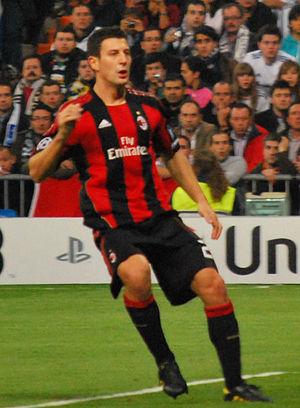
Daniele Bonera, né le 31 mai 1981 à Brescia, province de Brescia située dans la région Lombardie, est un ancien footballeur international italien qui évoluait au poste de défenseur.